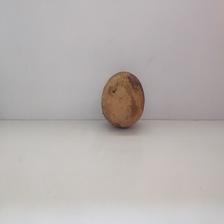
Size: Spoiled